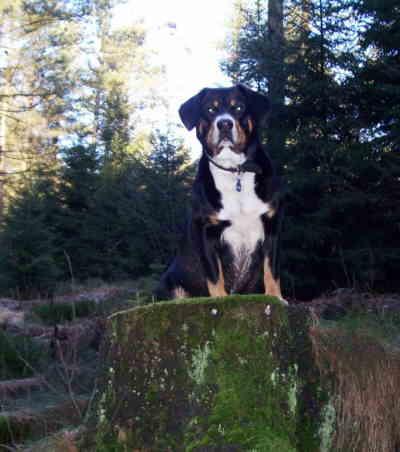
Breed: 221-n000055-EntleBucher